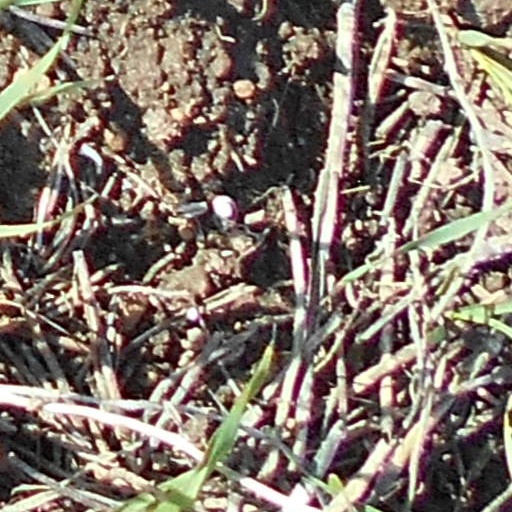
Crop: wheat